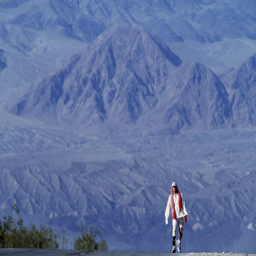
person running miles through filming location during recurring competition